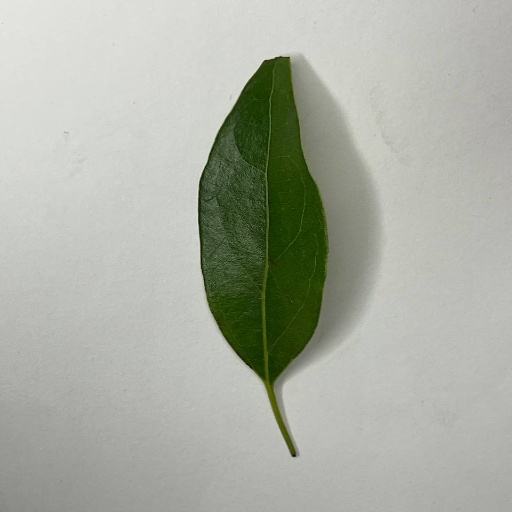
Species: Camphor
Leaf condition: Healthy Leaf